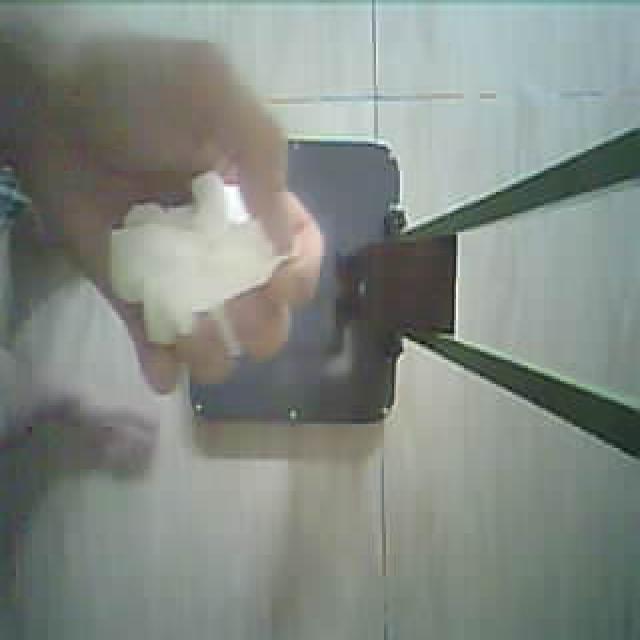
Label: tissues